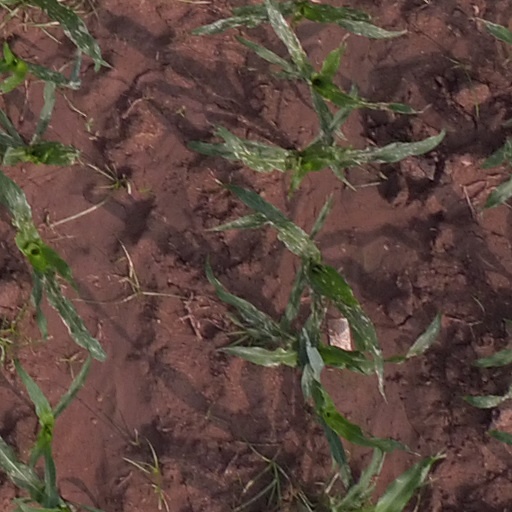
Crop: maize; corn